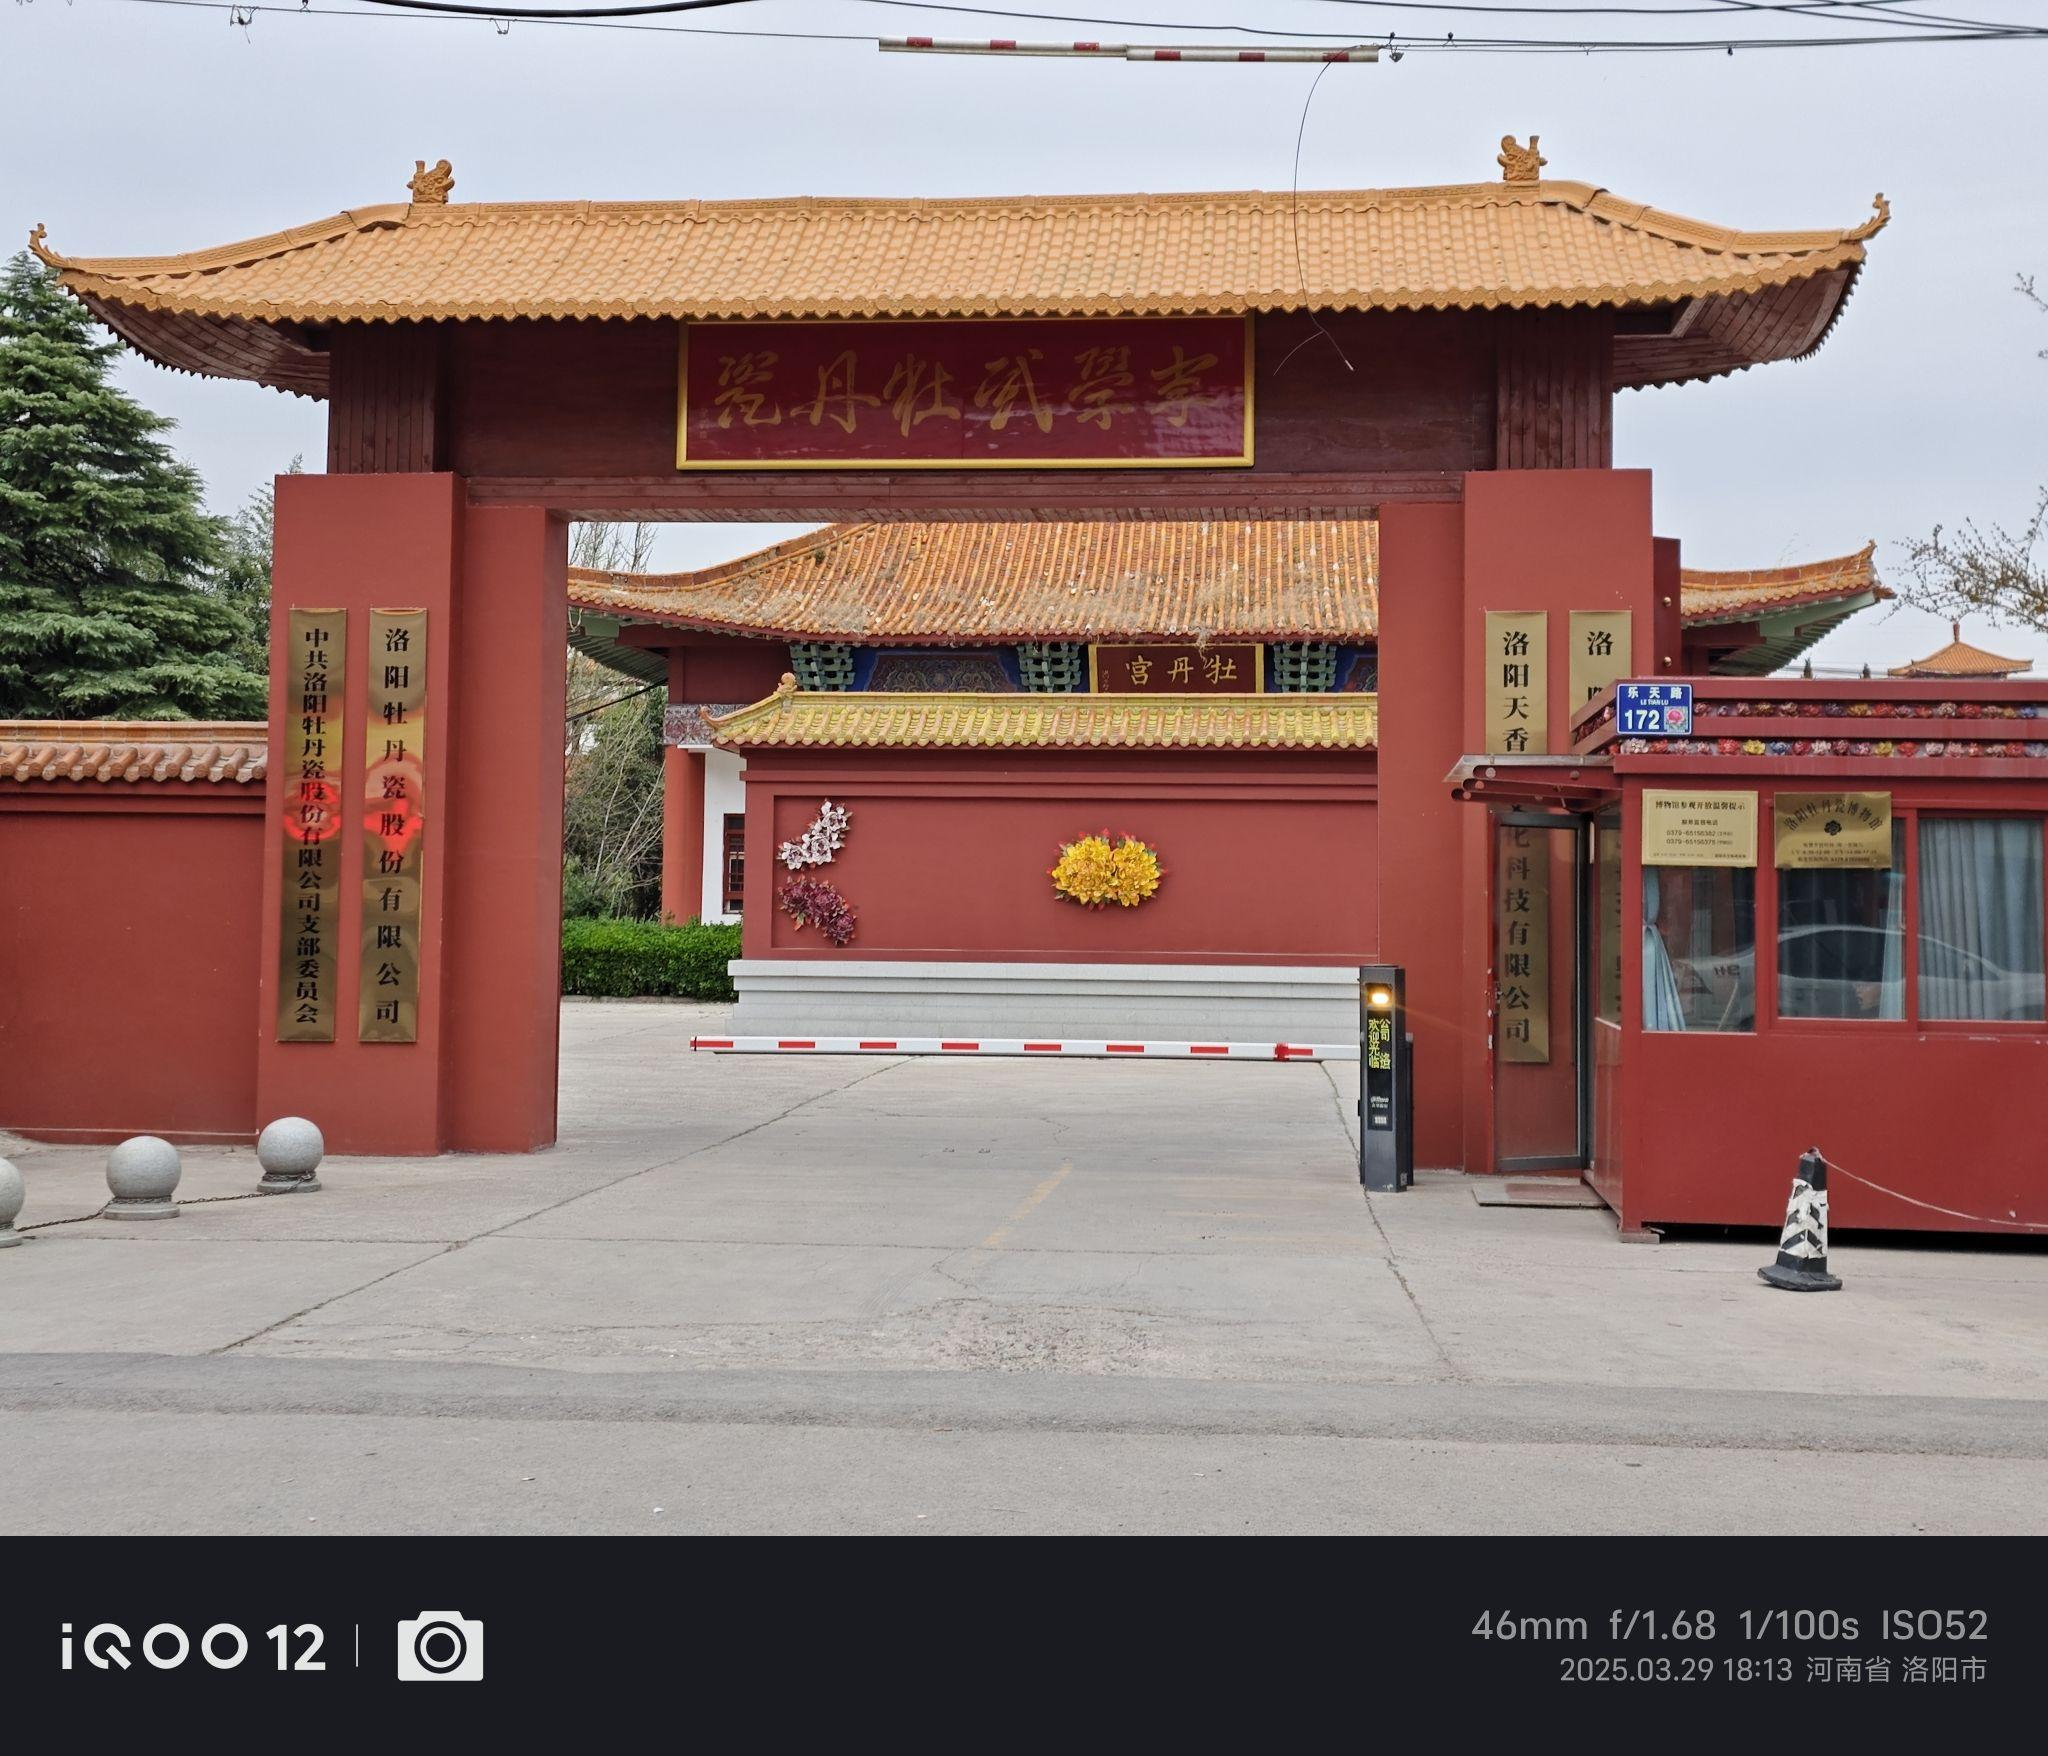
地标名称：洛阳牡丹瓷博物馆
所在城市：洛阳市·洛龙区